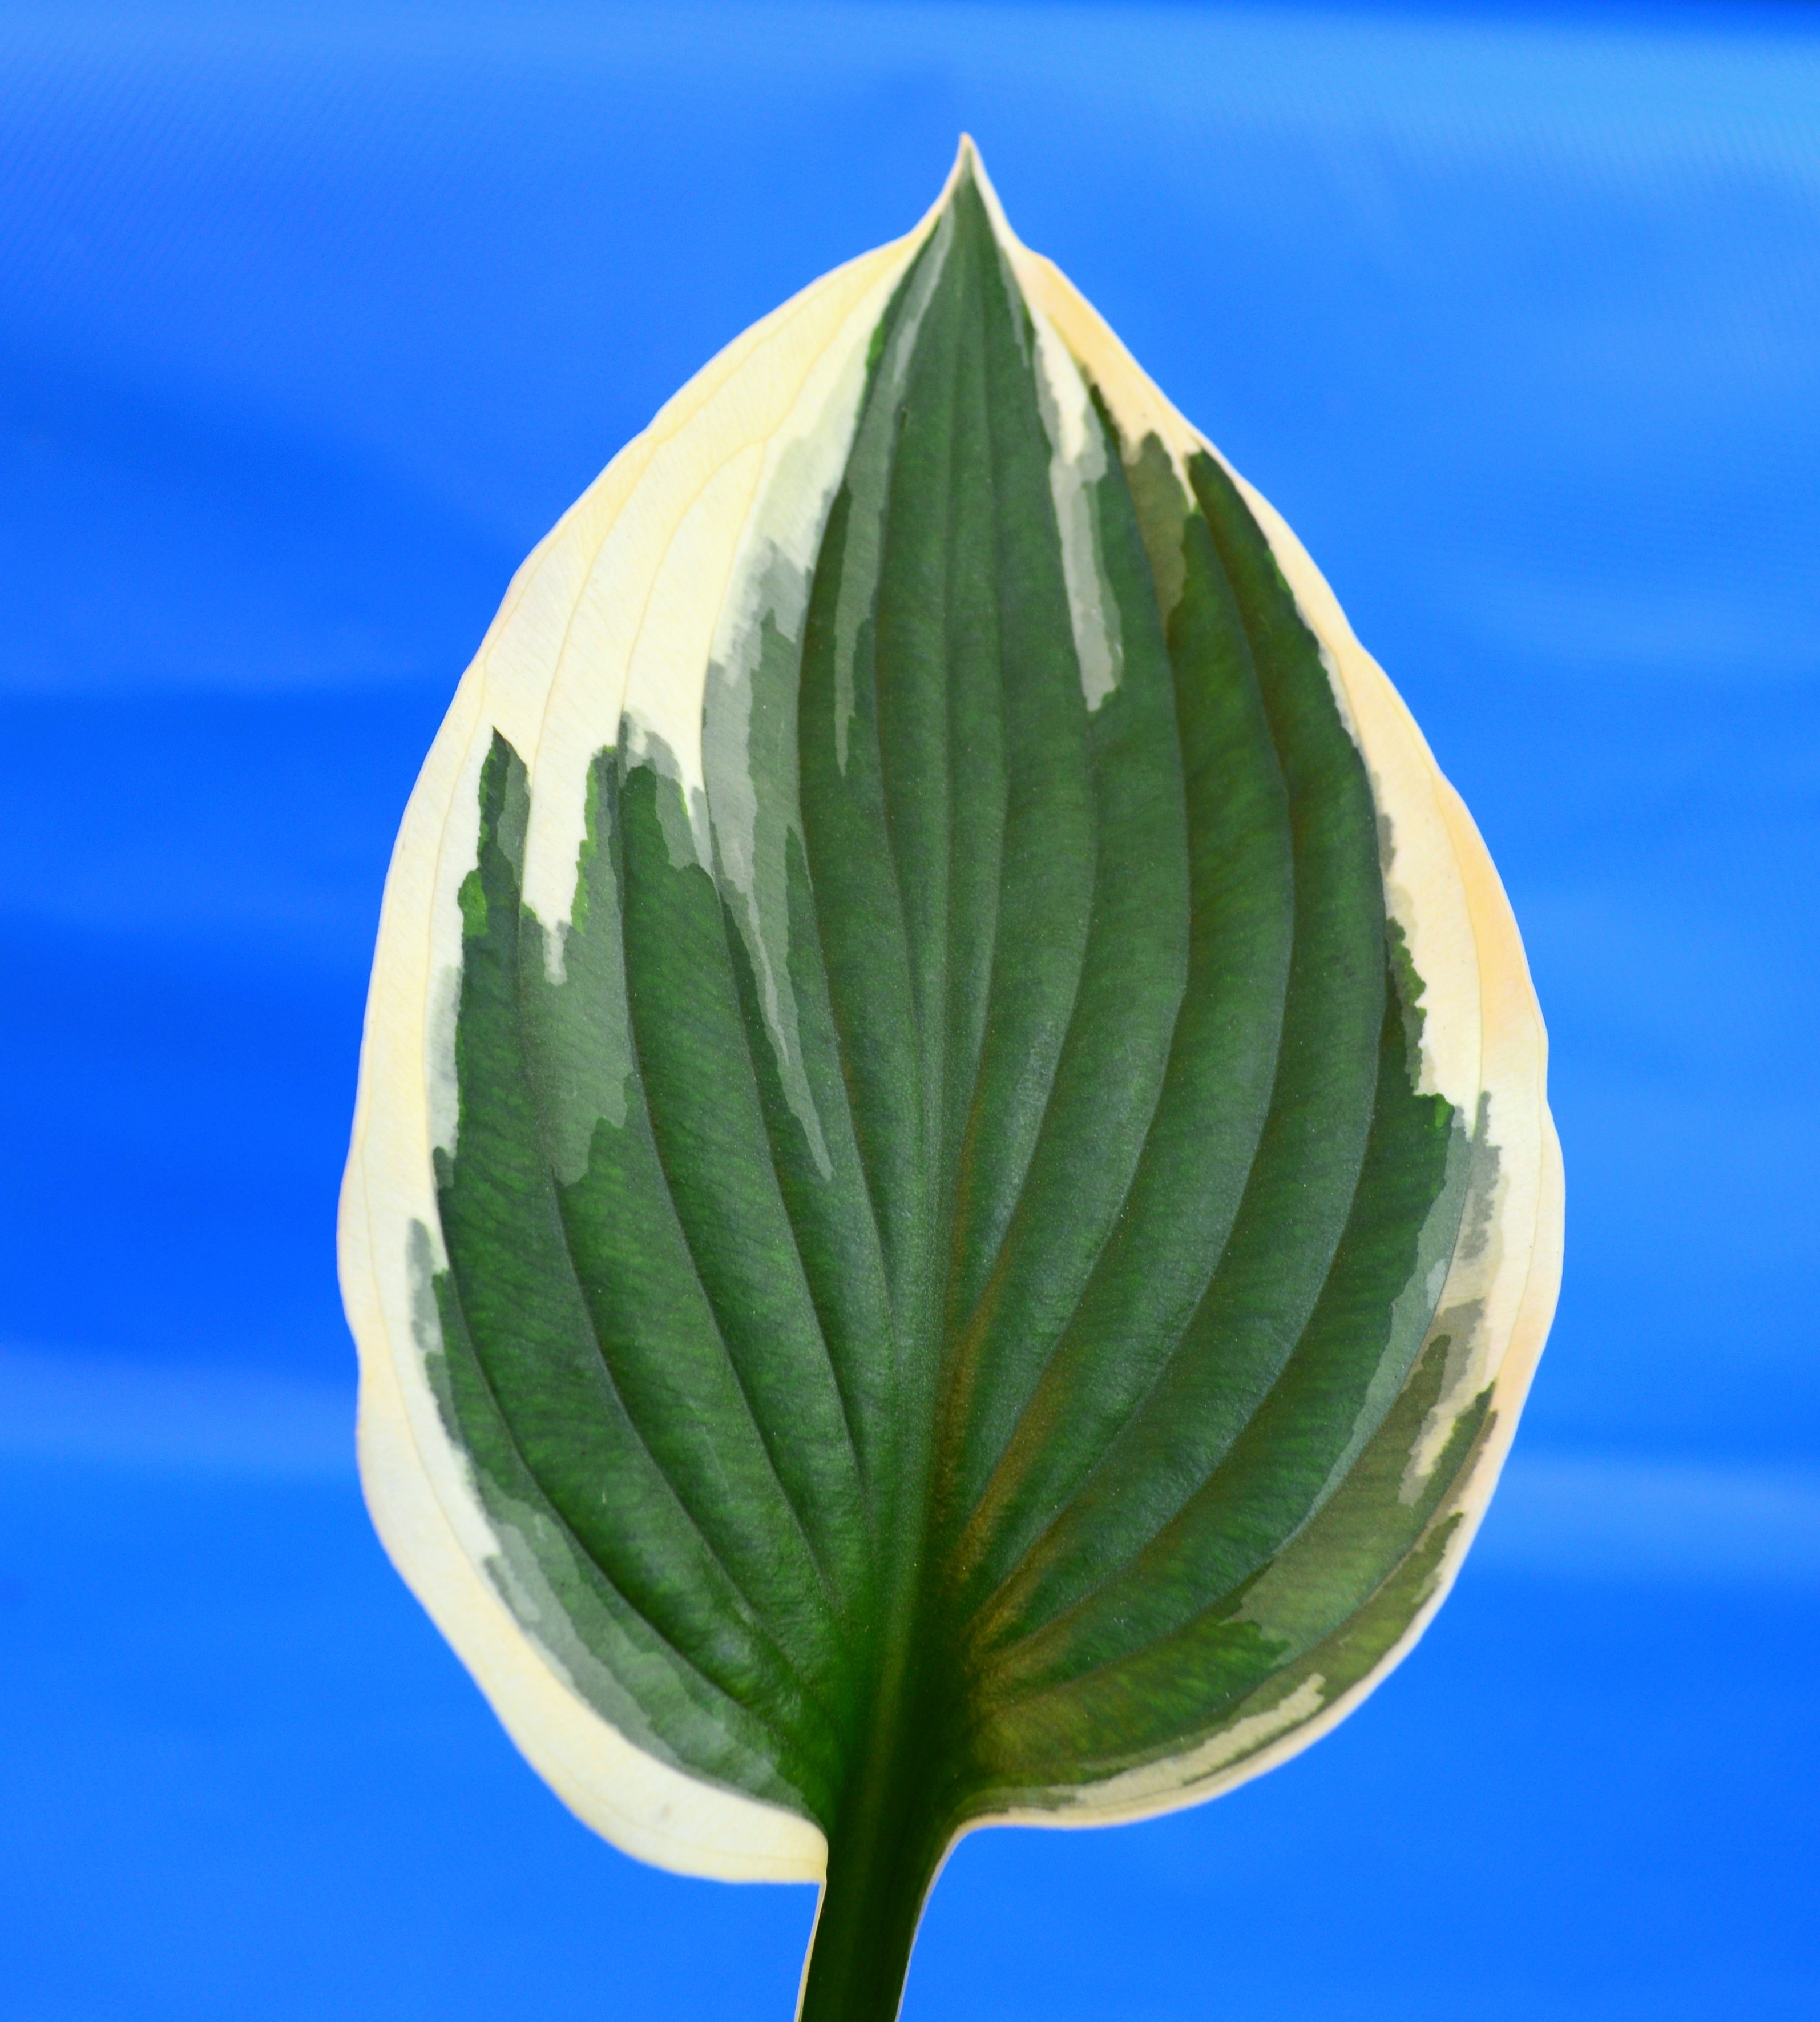
plant, leaf, flower, petal, foliage, green, botany, photosynthesis, flora, cream, close up, leaves, hosta, bud, arum, macro photography, flowering plant, variegated, ribbed, plantain lily, minute man, plant stem, land plant